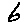
Label: 6